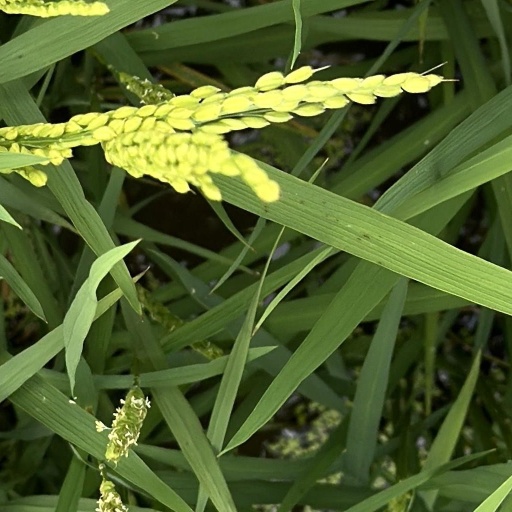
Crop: rice